Continental Motors Company

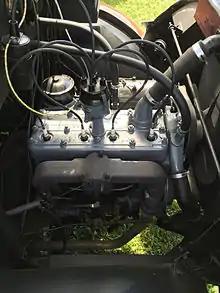
A Continental engine in a 1948 Divco delivery truck

Continental Motors entered into the production of automobiles rather indirectly. Continental was the producer of automobile engines for numerous independent automobile companies in the 1910s, 1920s, and 1930s, including Durant Motors Corporation which used the engines in its Star, Durant, Flint and Rugby model lines. Following the 1931 collapse of Durant, a group having interest in Durant Motors began assembling their own cars, the De Vaux-Hall Motors Company, using the Durant body dies, in Grand Rapids, Michigan, and Oakland, California, and under the De Vaux brand name. When De Vaux-Hall collapsed in 1932, unable to pay creditors, Continental Motors assumed automobile assembly and marketed the vehicles under the Continental-De Vaux brand name for the balance of the 1932 model year.